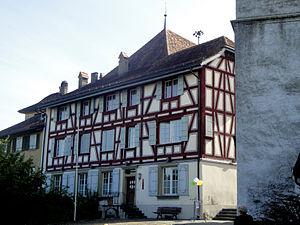
La liste représente les territoires de la ville et république de Berne jusqu'en 1798.